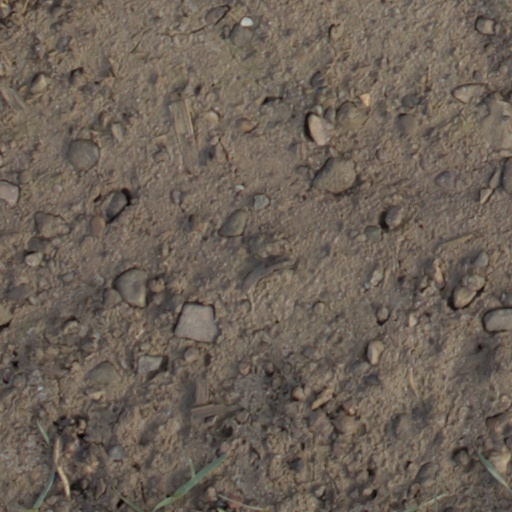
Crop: wheat